Impact crater

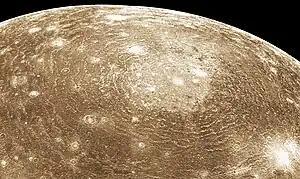
Multi-ringed impact basin Valhalla on Jupiter's moon Callisto

Above a certain threshold size, which varies with planetary gravity, the collapse and modification of the transient cavity is much more extensive, and the resulting structure is called a complex crater. The collapse of the transient cavity is driven by gravity, and involves both the uplift of the central region and the inward collapse of the rim. The central uplift is not the result of elastic rebound, which is a process in which a material with elastic strength attempts to return to its original geometry; rather the collapse is a process in which a material with little or no strength attempts to return to a state of gravitational equilibrium.